Banco Popular de Puerto Rico

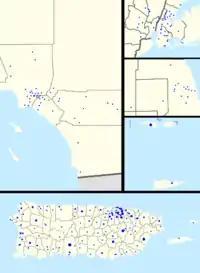
Footprint of Popular, Inc. branches. On the bottom, Puerto Rico; on the upper left, Greater Los Angeles; on the right, from top to bottom: Greater New York City (including New Jersey), the Chicago metropolitan area, and the US Virgin Islands. Not to scale.

Popular's world headquarters are located in the San Juan's Hato Rey business district, on a stretch of a thoroughfare commonly known as "Milla de Oro" ("The Golden Mile") due to the number of banks headquartered in the area. Travelers who fly into the Luis Muñoz Marín International Airport can appreciate Popular's landmark building below.